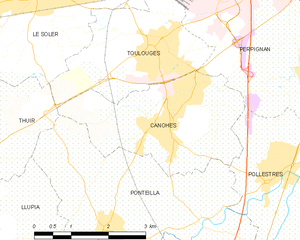
Canohès
Kort over kommunen
Kort over kommunen
Canohès er en by og kommune i departementet Pyrénées-Orientales i Sydfrankrig.